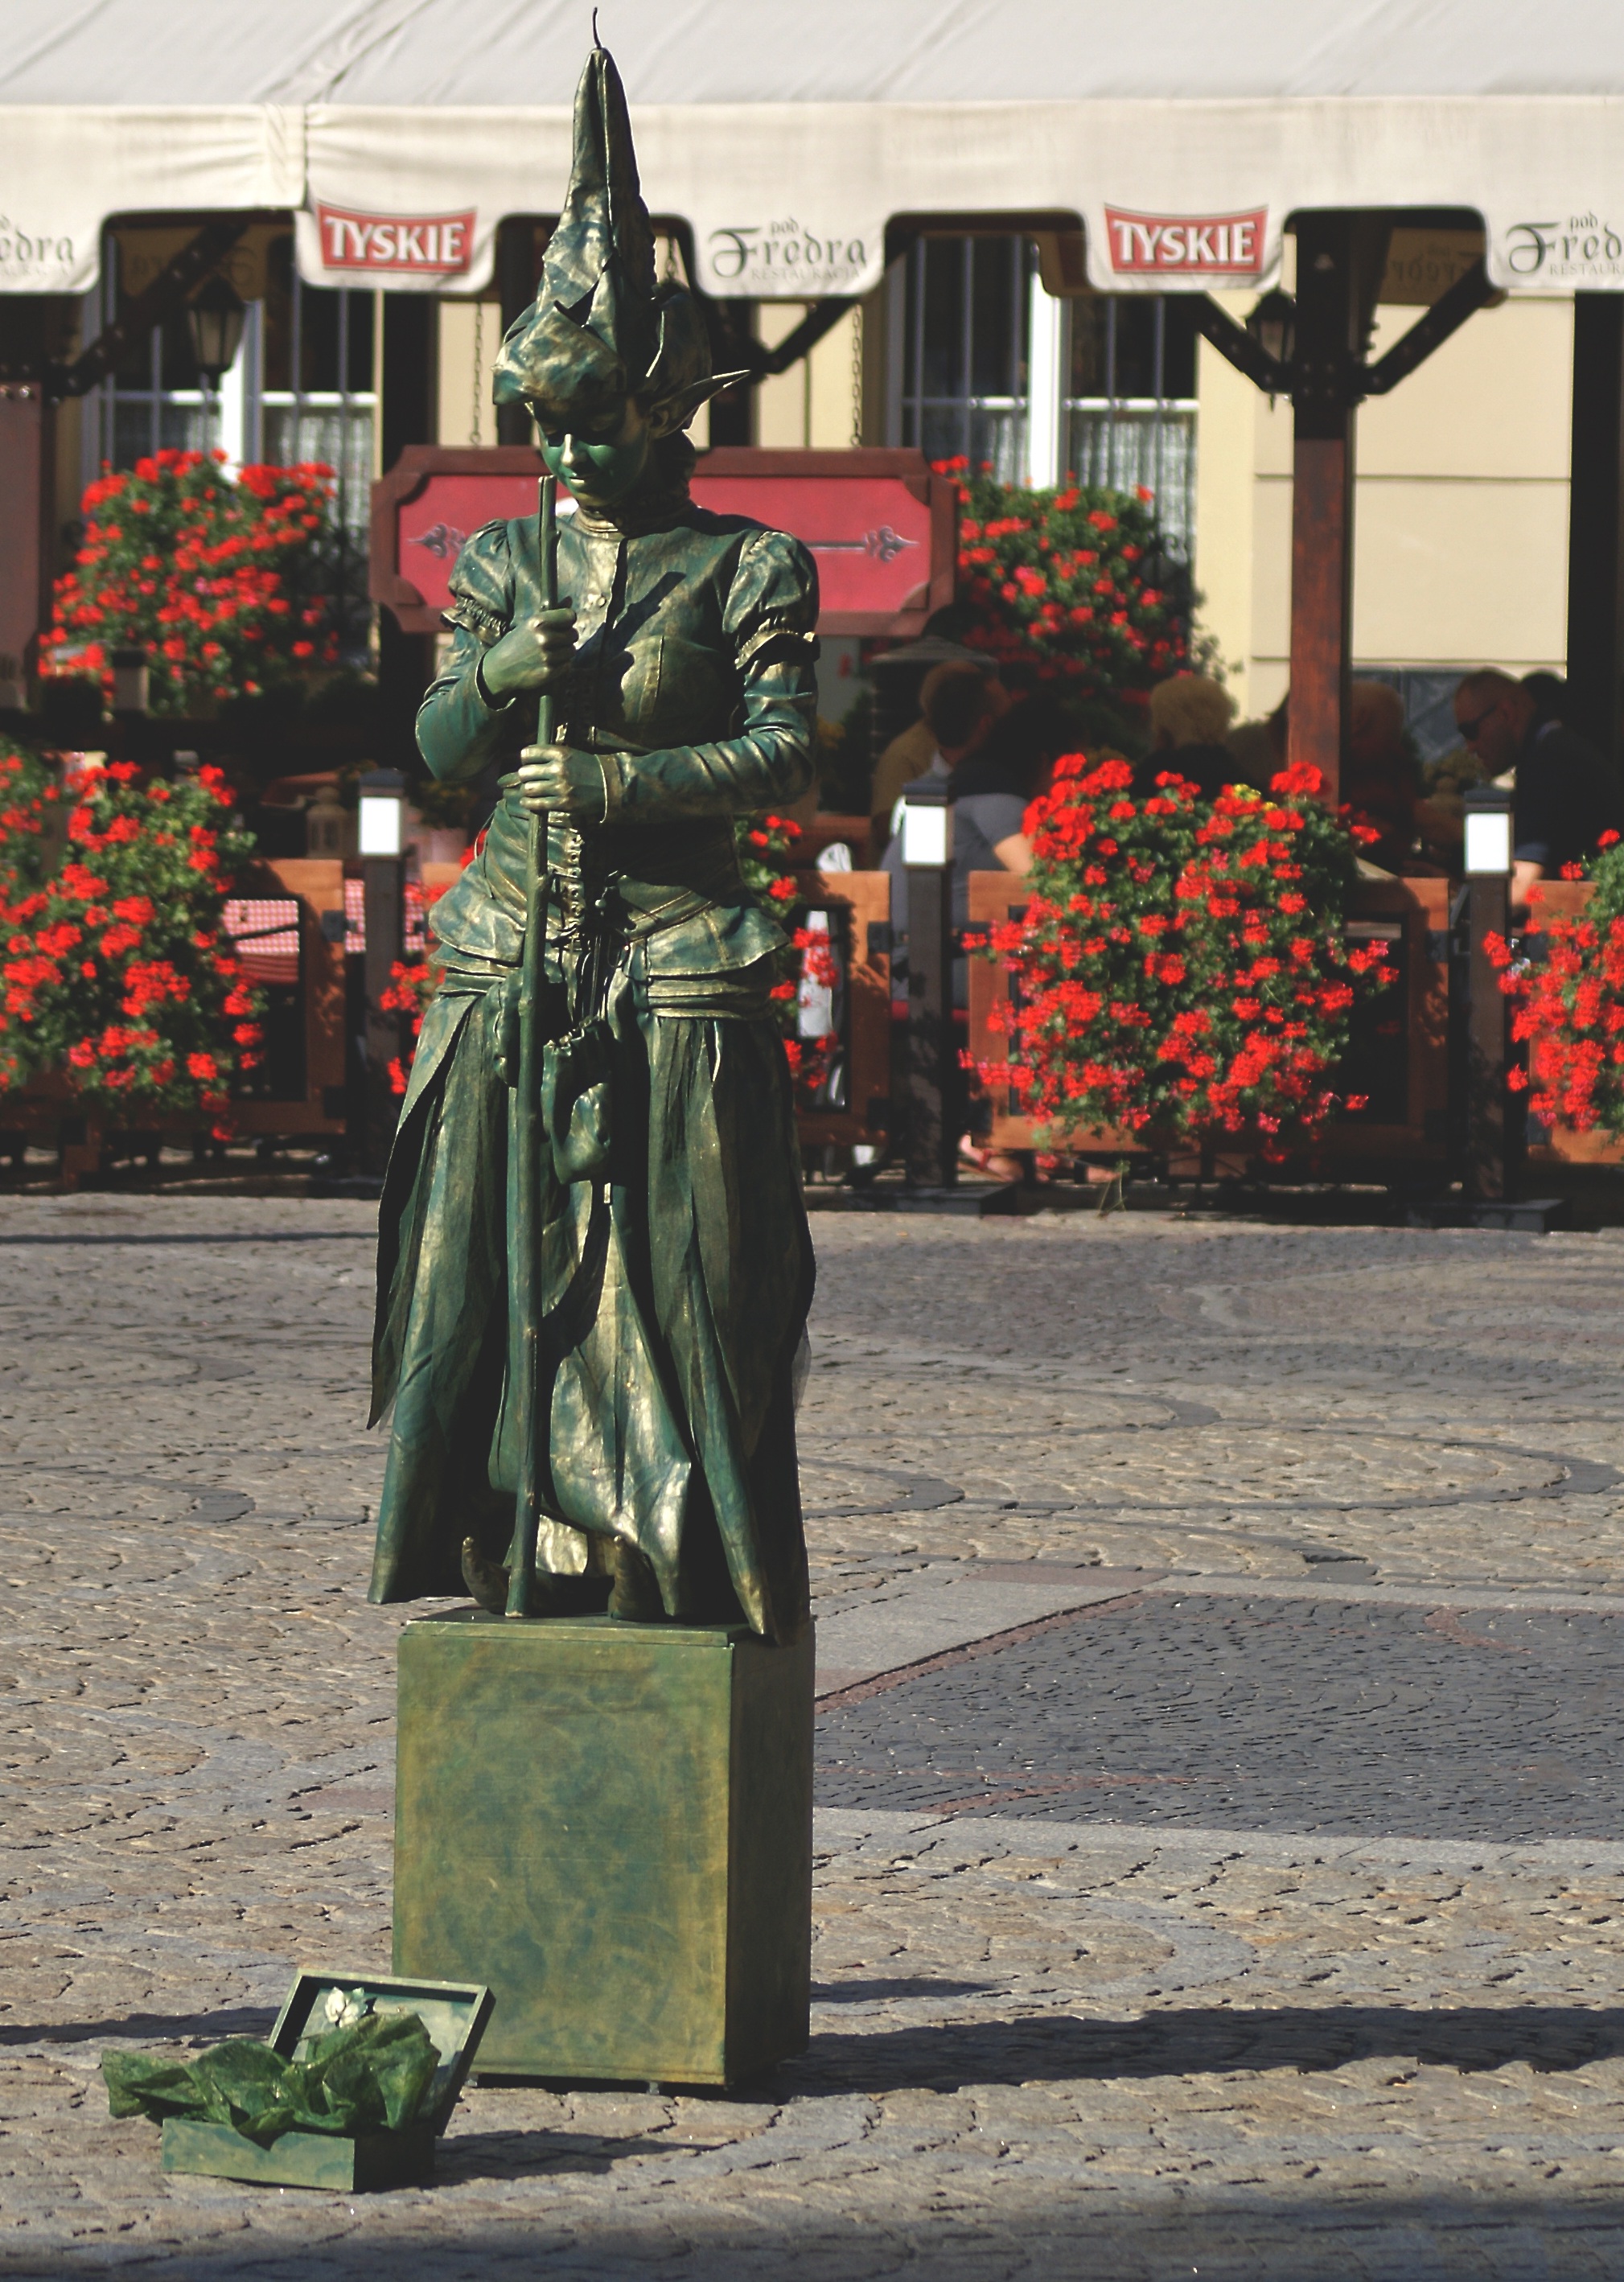
girl, woman, game, monument, statue, lady, sculpture, art, fun, dress, figure, temple, style, disguise, character, afternoon, a person, wroc aw, warm light, wroc aw market, historical figure, mim, feminine dress, dark green outfit, fixed character